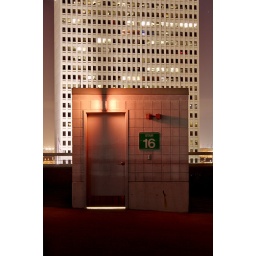
the roof of the stairway is level... the building behind is not. Or maybe it's the other way around